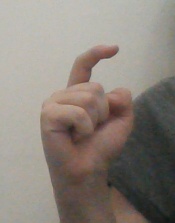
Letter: ra